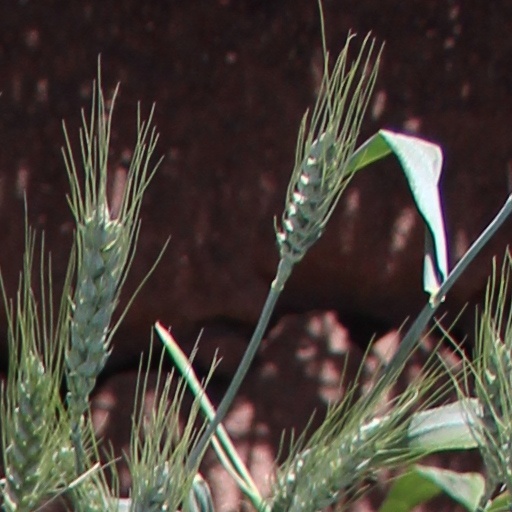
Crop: wheat